Giovanna Ewbank

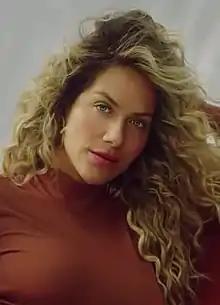
Ewbank in 2020

Giovanna Ewbank Baldacconi Gagliasso (born 14 September 1986) is a Brazilian actress, model, and television presenter.